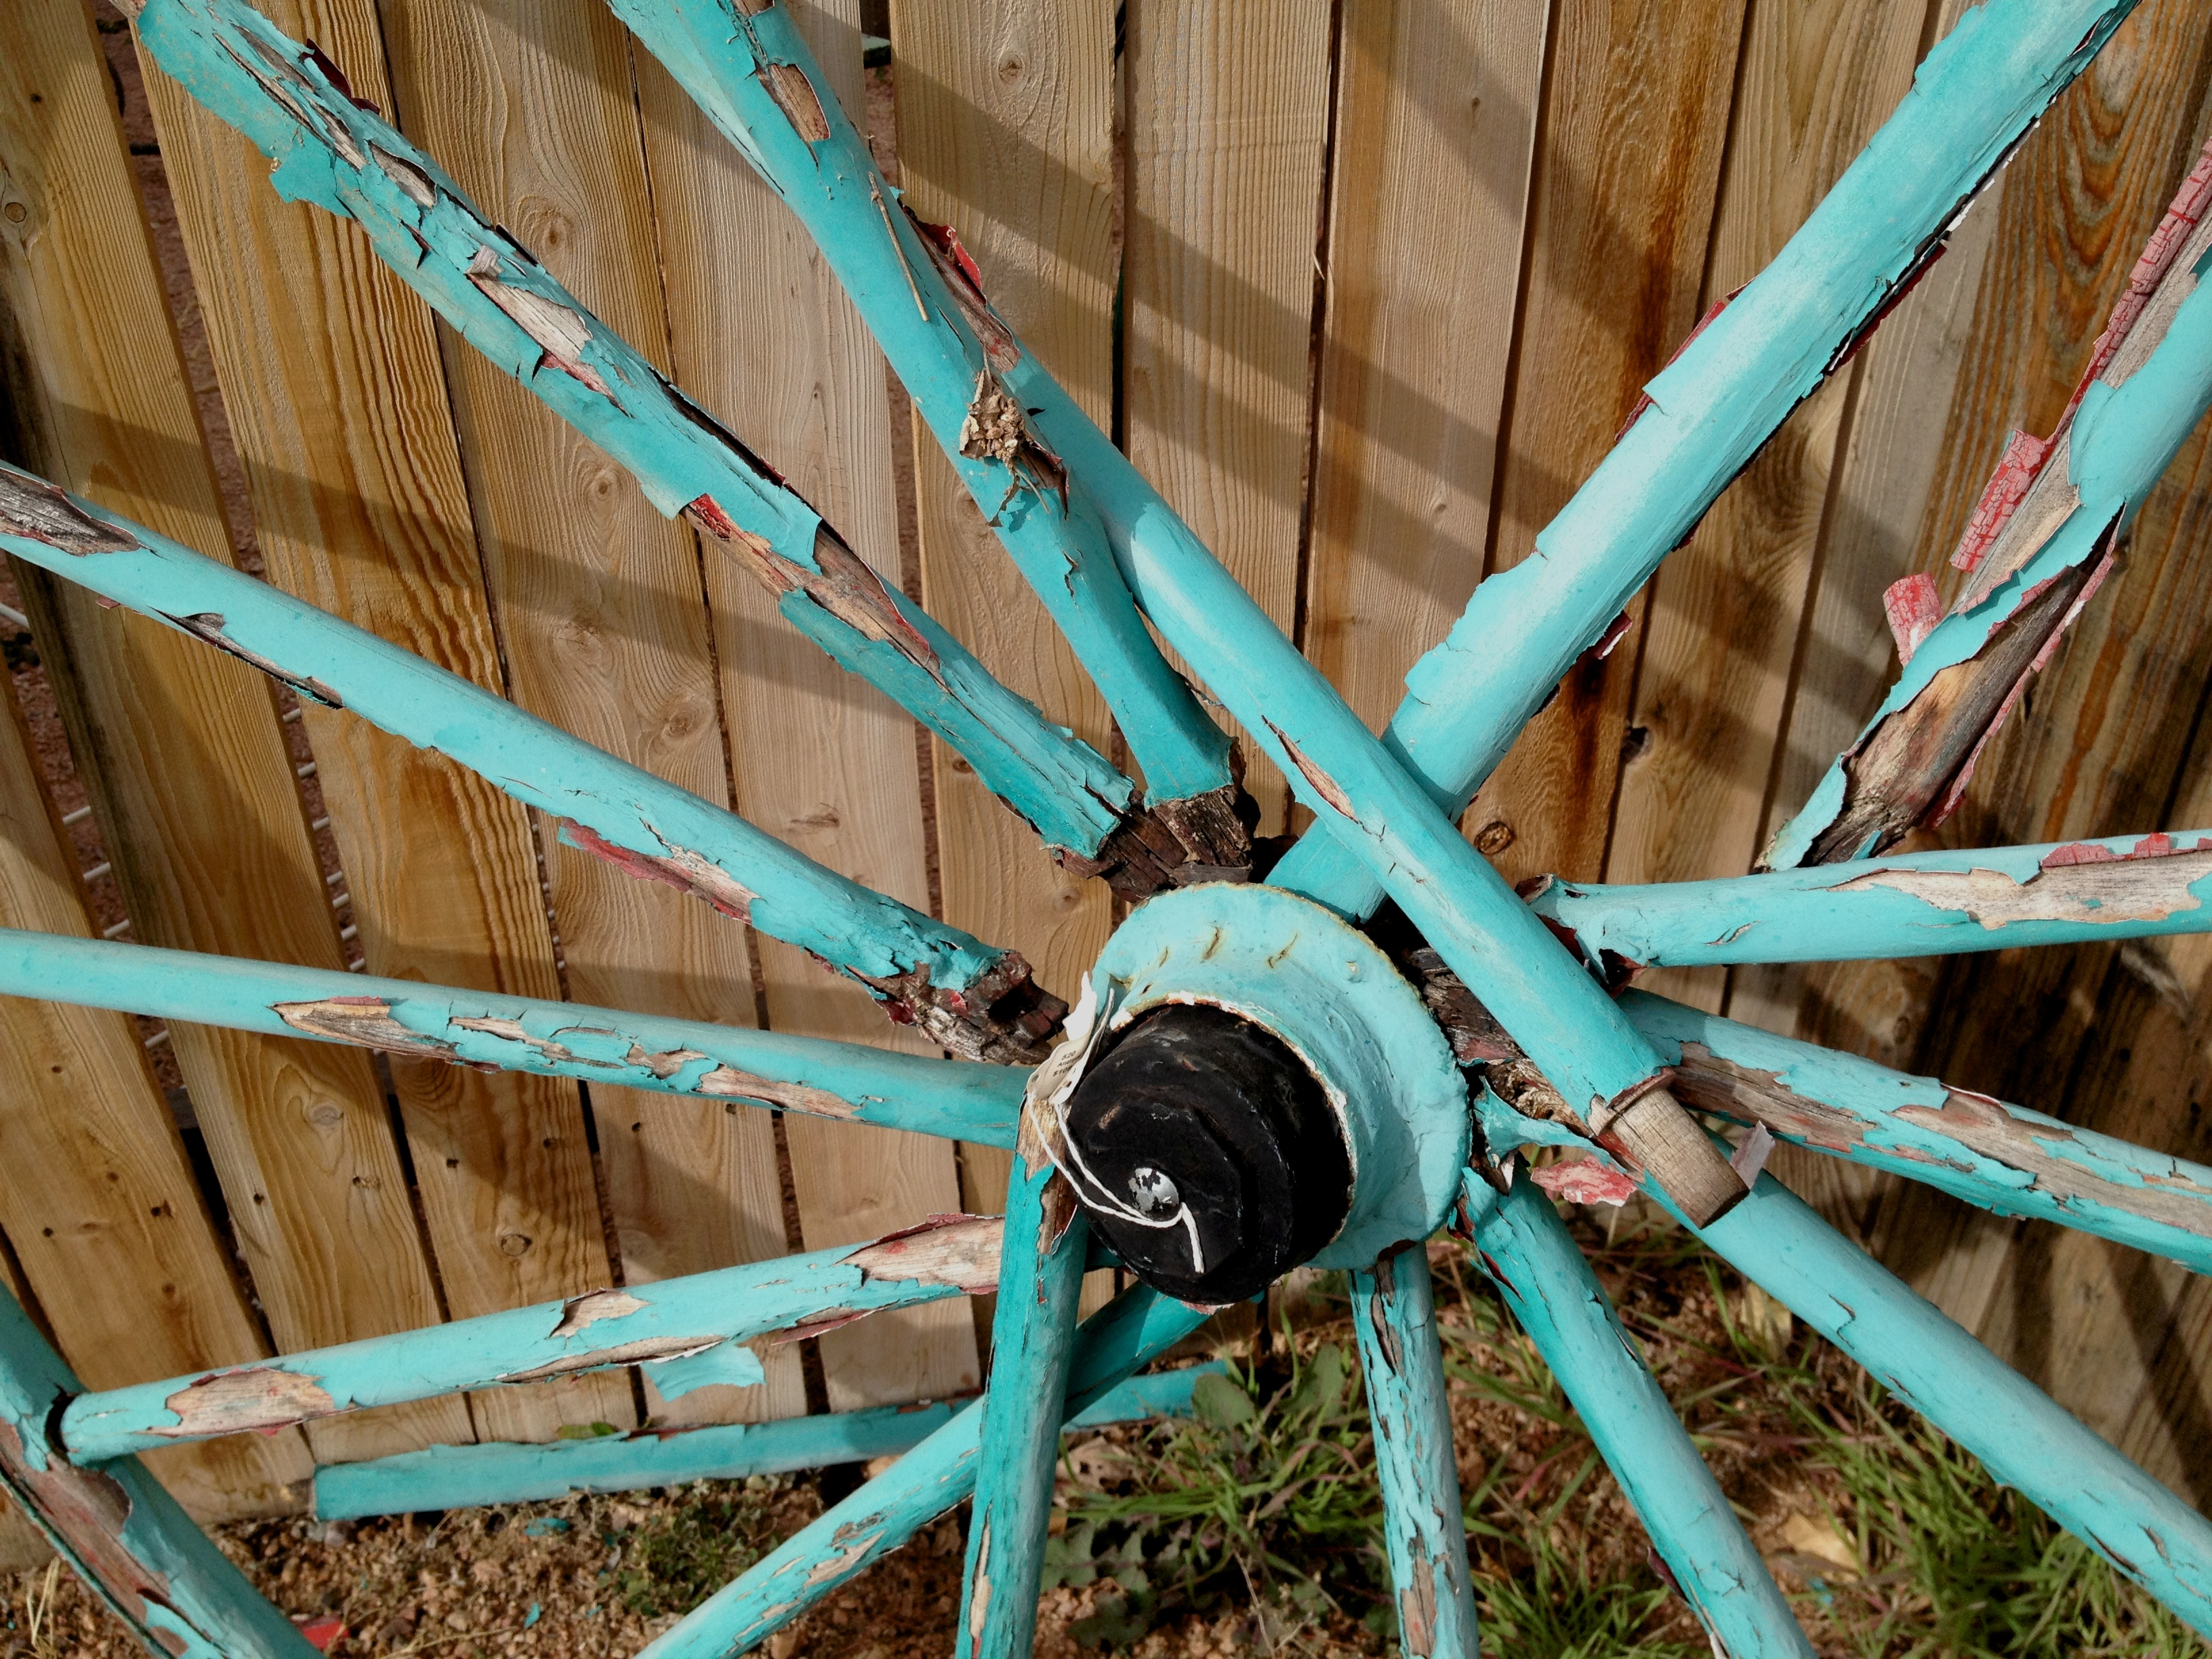
wood, wheel, bicycle, green, vehicle, mast, blue